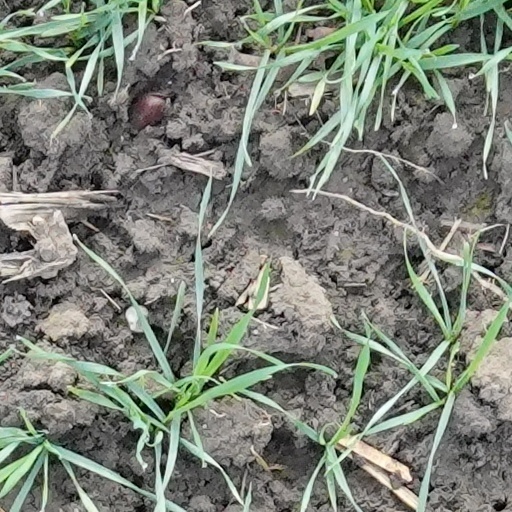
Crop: wheat